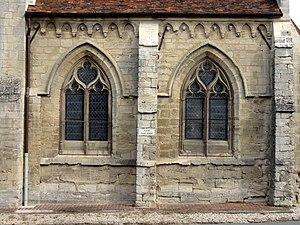
Collatéral sud du chœur.
L'église Saint-Josse est une église catholique paroissiale située à Parnes, dans l'Oise, en France. Sa construction à partir de 1089 fut motivée par l'attrait des reliques de saint Josse exercé sur les pèlerins. L'église qui lui avait précédée était dédiée à saint Martin, mais ce premier vocable tomba dans l'oubli. De dimensions généreuses par rapport à la taille du village, l'église Saint-Josse est un édifice très complexe, et sa forme actuelle n'est que le fruit des remaniements successifs. Ceci n'empêche pas une construction soignée et des qualités architecturales indéniables. L'église réunit des parties marquées par les différents stades d'évolution de l'architecture gothique, et possède notamment un portail flamboyant d'une grande richesse sculpturale. D'autre part, l'abside romane édifiée vers l'an 1100 avec son cul-de-four nervé et ses arcatures décoratives est tout autant d'un grand intérêt archéologique. Les parties basses du clocher et l'étage de beffroi remontent à la même époque. L'édifice a été restauré pendant les années 1860-1870, et est classé monument historique depuis 1913.